Gourmet Museum and Library

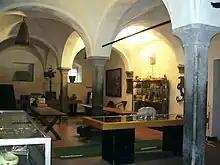
One of the rooms of the museum

Authentic objects of gastronomy, original paintings, furniture, masterpieces and objects of curiosity, etc. are laid out in vaulted rooms of the 17th century.